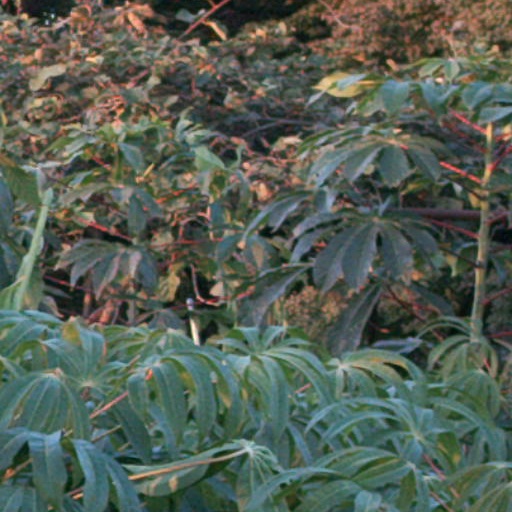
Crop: cassava